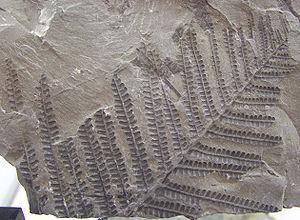
L'ordre des Marattiales regroupe des espèces de fougères tropicales uniquement, il n'est pas représenté en Europe. Les Marattiales ne comprennent qu'une seule famille, les Marattiaceae.
Un fossile est le reste d'un animal ou d'un végétal, généralement minéralisé, ou bien son simple moulage, conservé dans une roche sédimentaire. Les fossiles et les processus de fossilisation sont étudiés principalement dans le cadre de la paléontologie, mais aussi dans ceux de la géologie, de la préhistoire humaine et de l'archéologie.